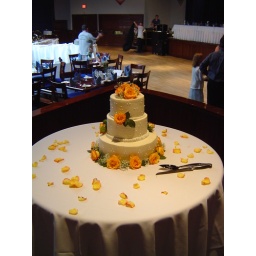
white cake with a fresh lemon curd and raspberry filling, frosted in a white chocolate cream cheese buttercream